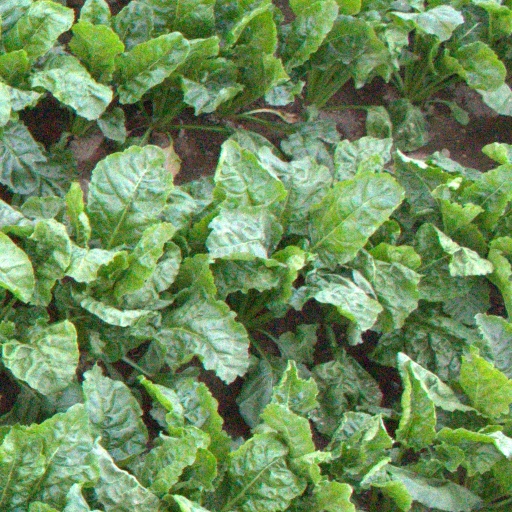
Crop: sugar beet